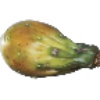
Label: Cactus fruit 1